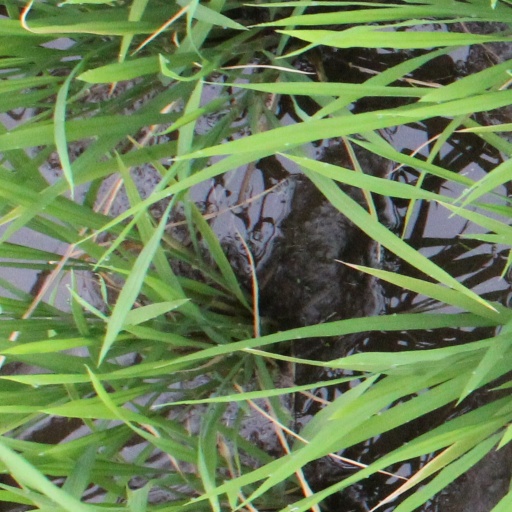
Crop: rice